Kieldrecht Lock

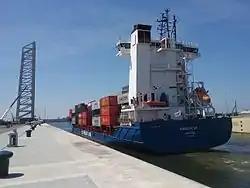
The Andromeda J (IMO 9355422 - 2006) in the Kieldrecht Lock, June 2016

The Kieldrecht Lock (Dutch: Kieldrechtsluis), referred to as the Deurgank Dock Lock (Dutch: Deurgankdoksluis) during construction, is the largest lock in the world when only considering water volume. The Kieldrecht Lock is the newer of two locks that give access to the left-bank docks of the Port of Antwerp in Belgium, between the Scheldt river and the Waasland Canal. The creation of the Kieldrecht lock has relieved the amount of traffic for the Waasland Canal that the Kallo Lock was experiencing. The lock, situated in the municipality of Beveren, was opened on 10 June 2016 in the presence of King Philippe of Belgium.